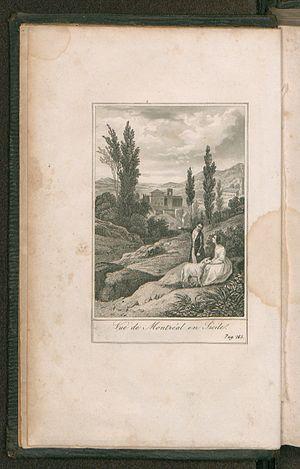
Jean-Baptiste-Joseph Champagnac est un littérateur, un auteur prolifique de manuels pédagogiques, moraux et de récits de voyages pour la jeunesse. Il a aussi dirigé la publication du Dictionnaire historique, critique et biographique universel, rédigé des dictionnaires dans l’Encyclopédie Migne ainsi qu'une Chronique du crime et de l'innocence et une table analytique des écrits de Voltaire.